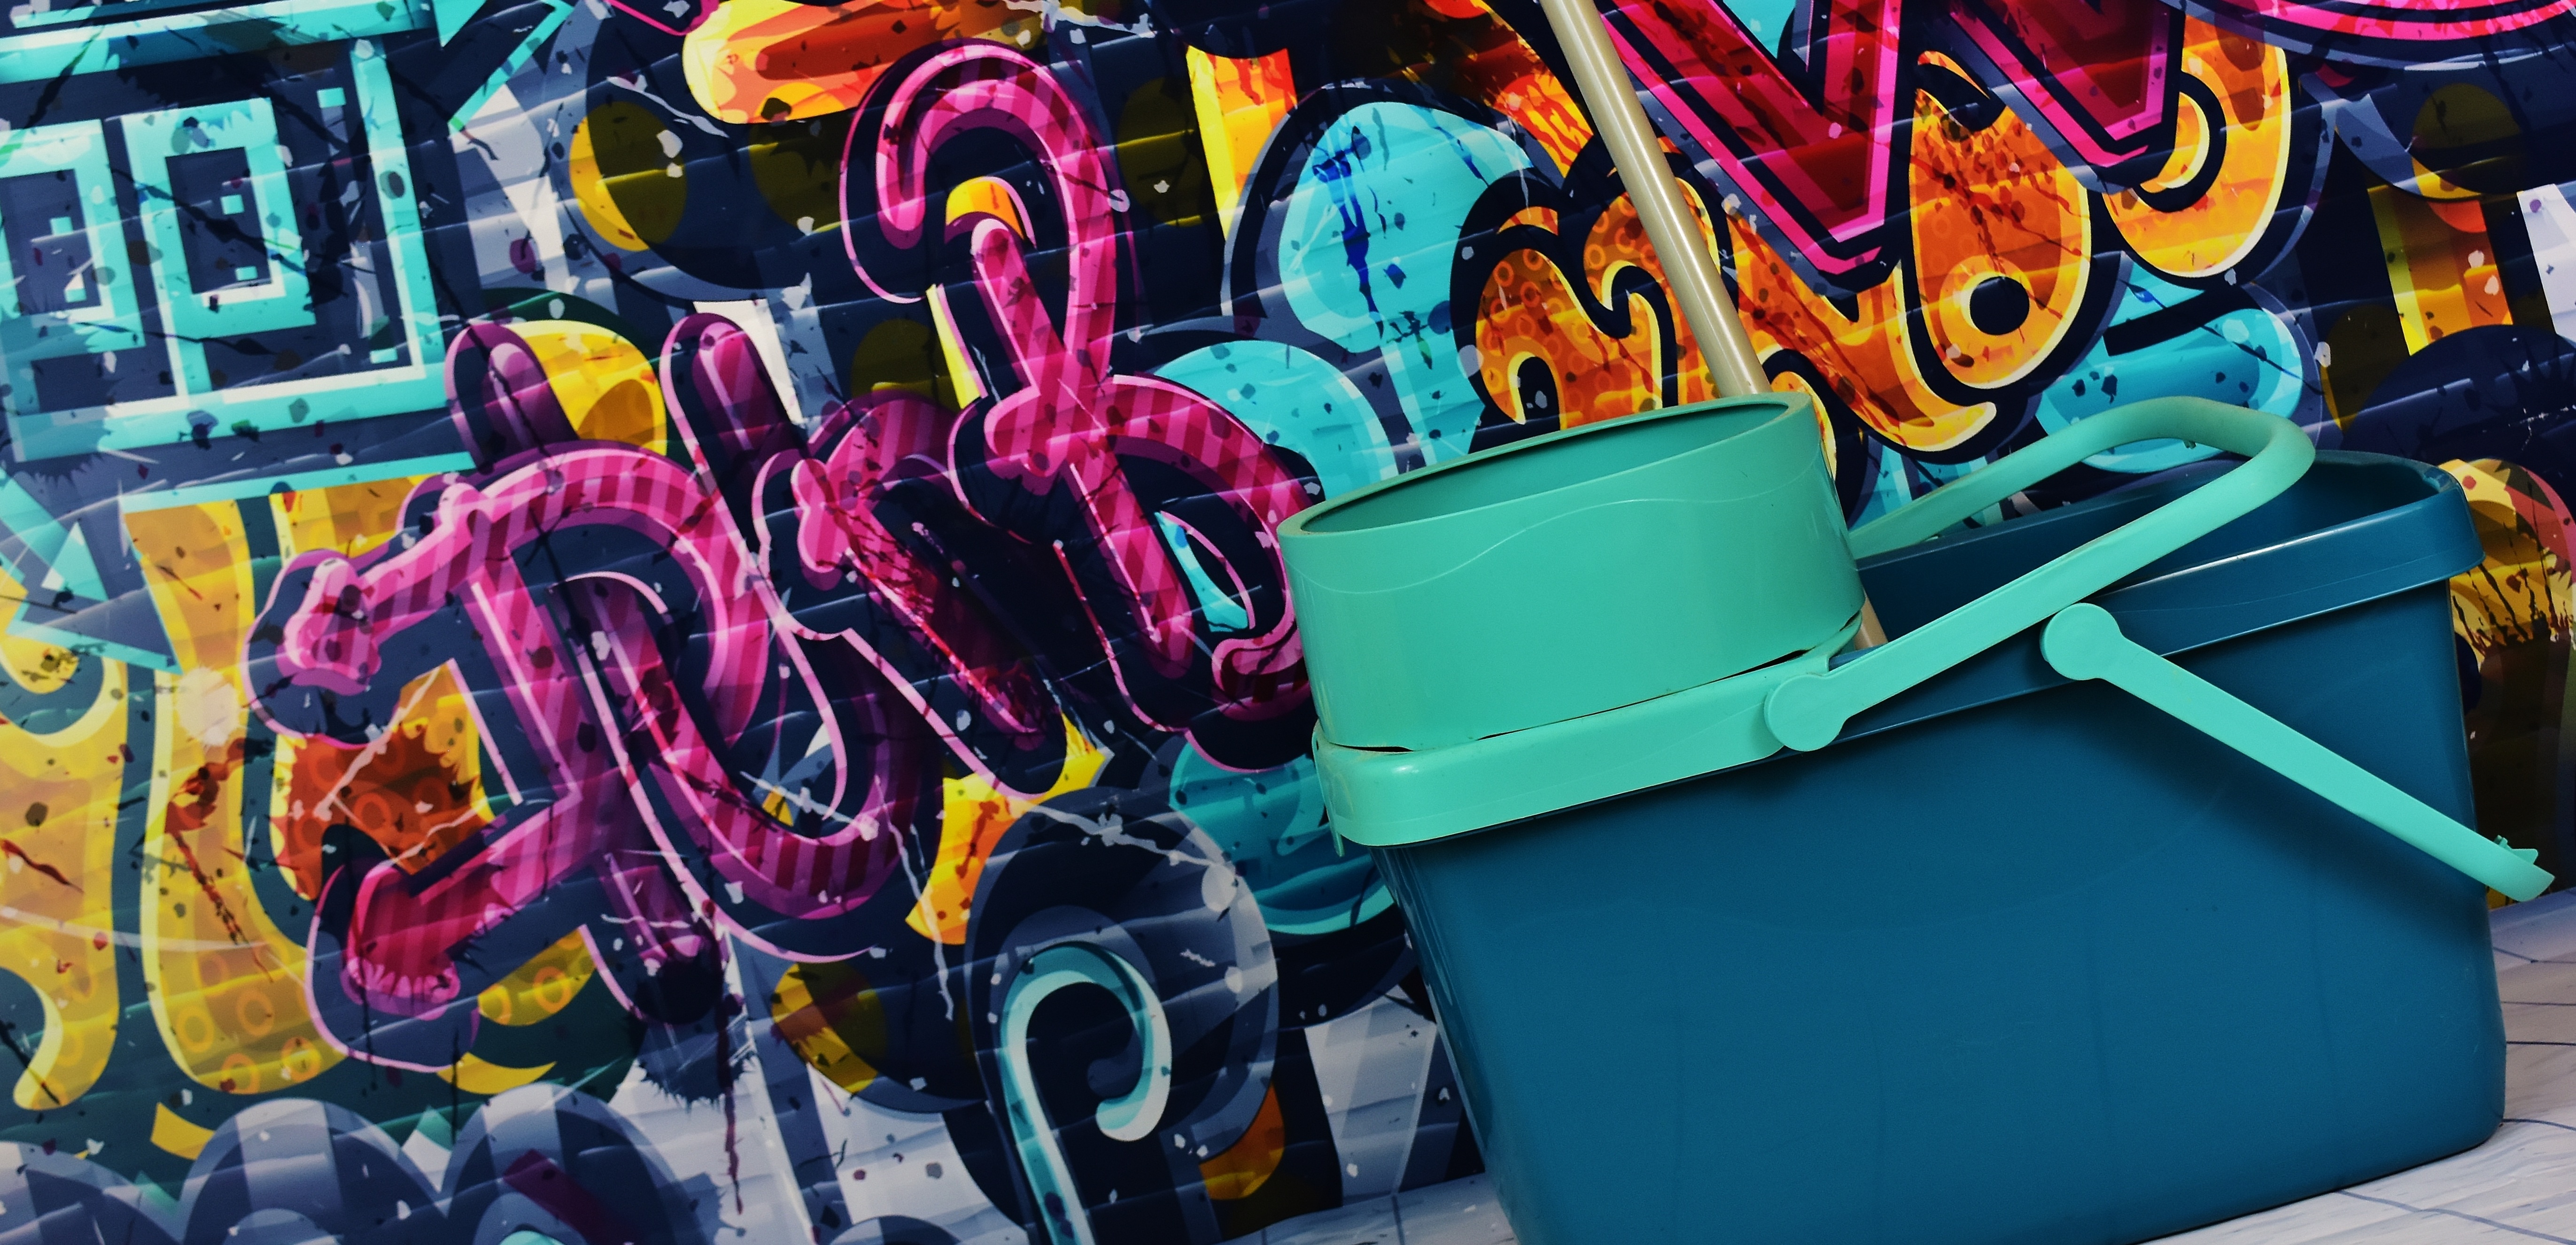
color, clean, graffiti, art, cleaning, remove, make clean, putz bucket